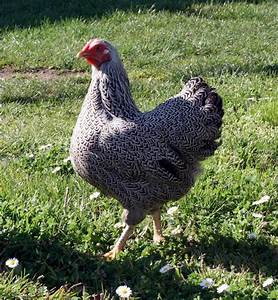
Label: chicken